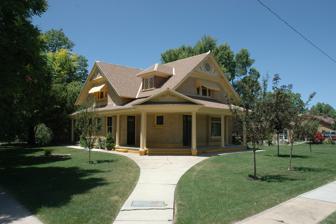
Building: Milan and Margaret Packard House
Country: United States of America
Year built: 1908
Historic house in Utah, United States United States historic place Milan and Margaret Packard House U.S. National Register of Historic Places Show map of Utah Show map of the United States Location 110 W 100 S, Springville, Utah Coordinates 40°9′56″N 111°36′43″W / 40.16556°N 111.61194°W / 40.16556; -111.61194 Area 0.4 acres (0.16 ha) Built 1908 Architectural style Classical Revival MPS Springville MPS NRHP reference No. 97001576 Added to NRHP January 5, 1998 The Milan and Margaret Packard House at 110 W 100 S in Springville, Utah was built in 1908.  It was listed on the National Register of Historic Places in 1998. It was built of fired brick. References